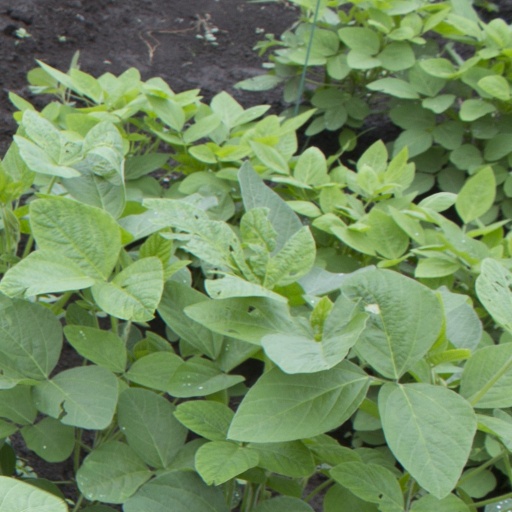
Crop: soybean